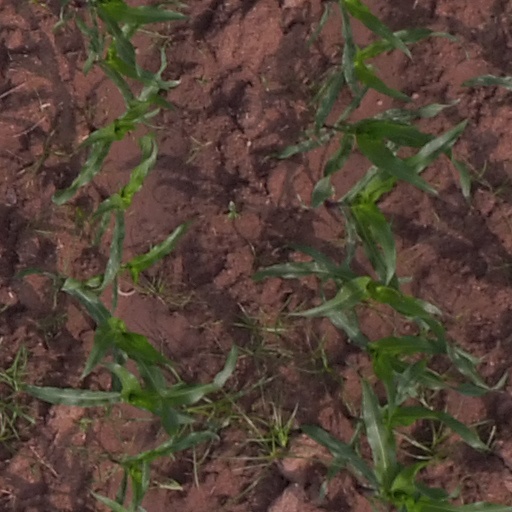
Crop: maize; corn